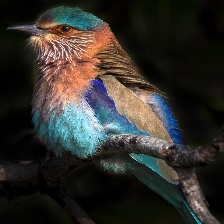
Species: INDIAN ROLLER
Scientific name: CORACIAS BENGHALENSIS